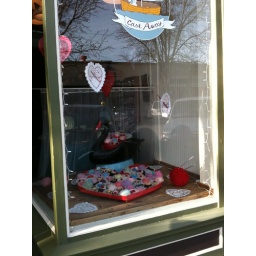
2/14 - Cast Away in Santa Rosa. Check out the cute window display!